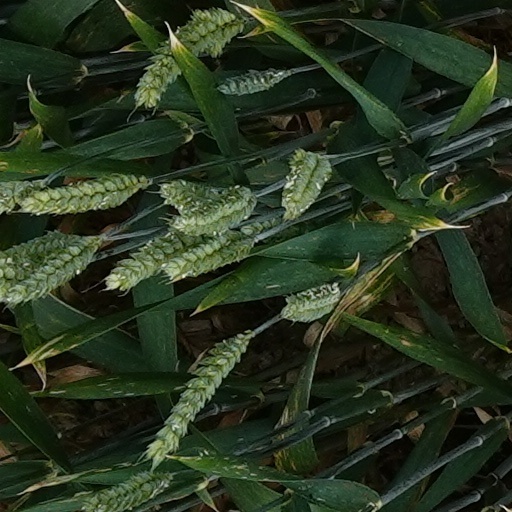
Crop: wheat